Thomas Alexander Burningham House

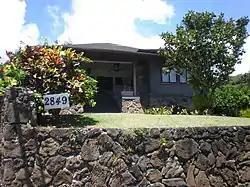
Front entrance

The Thomas Alexander Burningham House at 2849 Pali Highway in Honolulu, Hawaii, built in 1910, is a good example of the earliest American Craftsman bungalow homes in the city. Its flaired hip roof and stone-and-stucco siding differentiate it from the many gabled, and often half-timbered, bungalows built during the 1920s. The architect was Thomas Gill (the father of Thomas P. Gill), who designed the Oahu Country Club building and many residences in Honolulu between 1899 and 1941. The house was listed in the National Register of Historic Places in 1993.